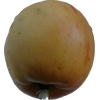
Label: Apple 14